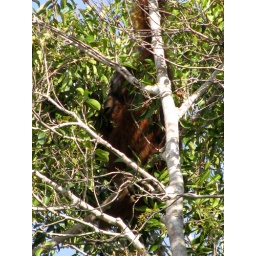
Wild male orangutan we saw frm the houseboat. Easier to see in person. Tanjung Puting N.P. Kalimantan. Indonesia